Jodie Kenny

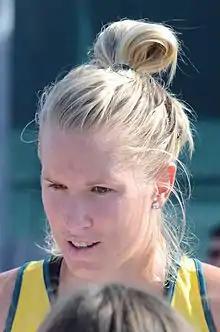

Jodie Kenny (née Schulz; born 18 August 1987) is an Australian field hockey player.